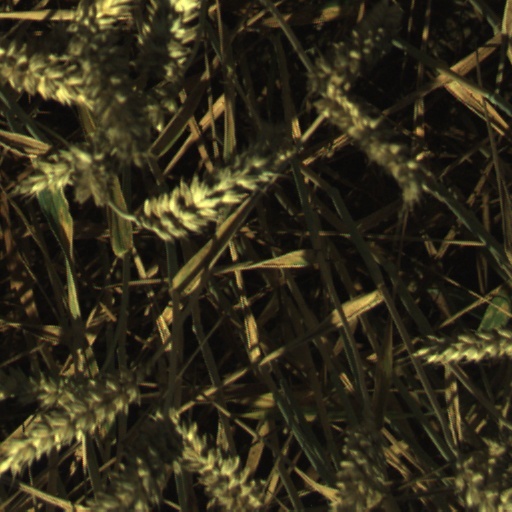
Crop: wheat